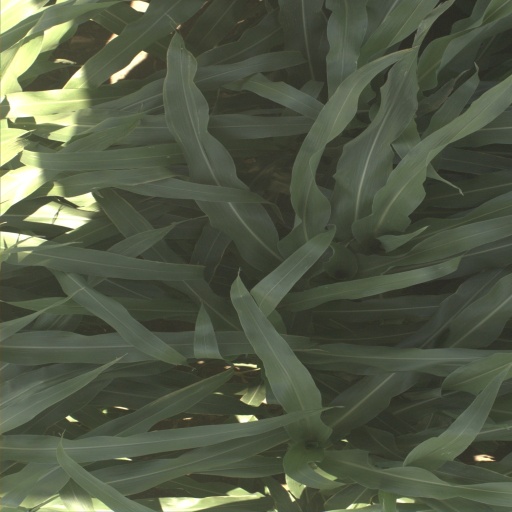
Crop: sorghum